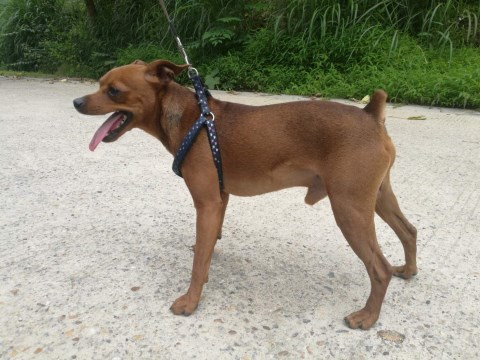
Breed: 561-n000127-miniature_pinscher